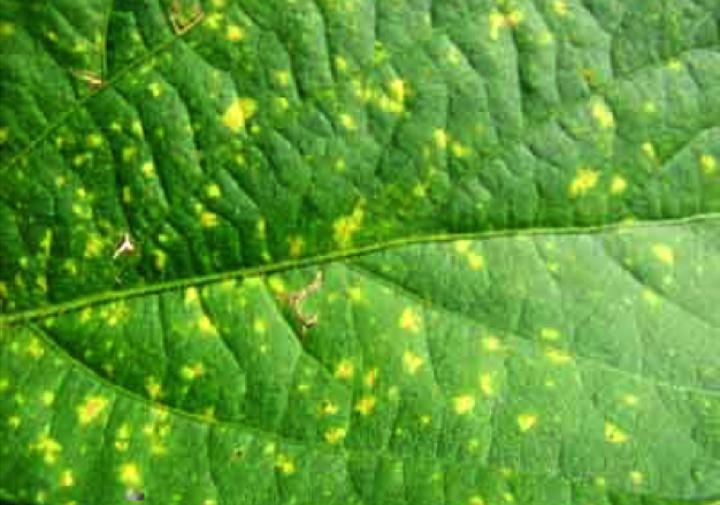
Plant: Soybean
Disease: soybean downy mildew